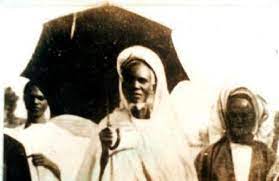
Waaw nataal bii nag moom, waaw jàmbaar ju baax, joo xam ne jii liggéeyal na lislaam ci réewum Senegaal lool wax dëgg. Ñu di ko wax sunu maam Ceex Seydu Haaj Maalik Si, ma nga nekkoon ca Tiwaawon liggéey fa liggéey bu rafet.